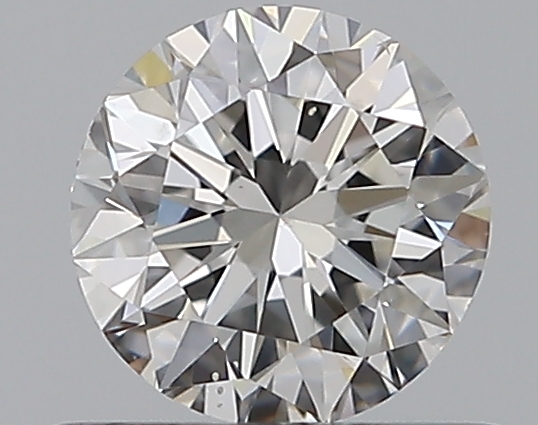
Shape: round
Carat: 0.5
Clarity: VS2
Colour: G
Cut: VG
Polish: EX
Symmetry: VG
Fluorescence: F
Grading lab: GIA
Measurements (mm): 5 x 5.05 x 3.14